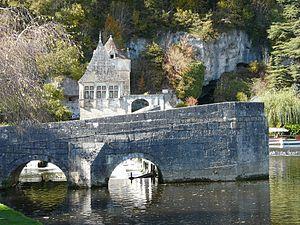
Le pont coudé devant le pavillon Renaissance, abbaye Saint-Pierre, Brantôme, Dordogne, France This building is classé au titre des Monuments Historiques. It is indexed in the Base Mérimée, a database of architectural heritage maintained by the French Ministry of Culture,
L'abbaye Saint-Pierre de Brantôme, située à Brantôme dans le département de la Dordogne, est une ancienne abbaye bénédictine fondée en 769 par Charlemagne dans le diocèse de Périgueux. Elle fut supprimée à la Révolution.
La liste de ponts de la Dordogne recense les principaux ponts situés sur le département de la Dordogne.
Cette liste de ponts de France présente une liste de ponts remarquables de France, tant par leurs caractéristiques dimensionnelles, que par leur intérêt architectural ou historique.